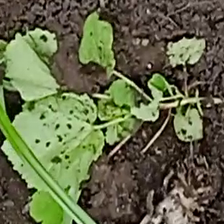
Weed species: Little_Mallow(Malva parviflora)